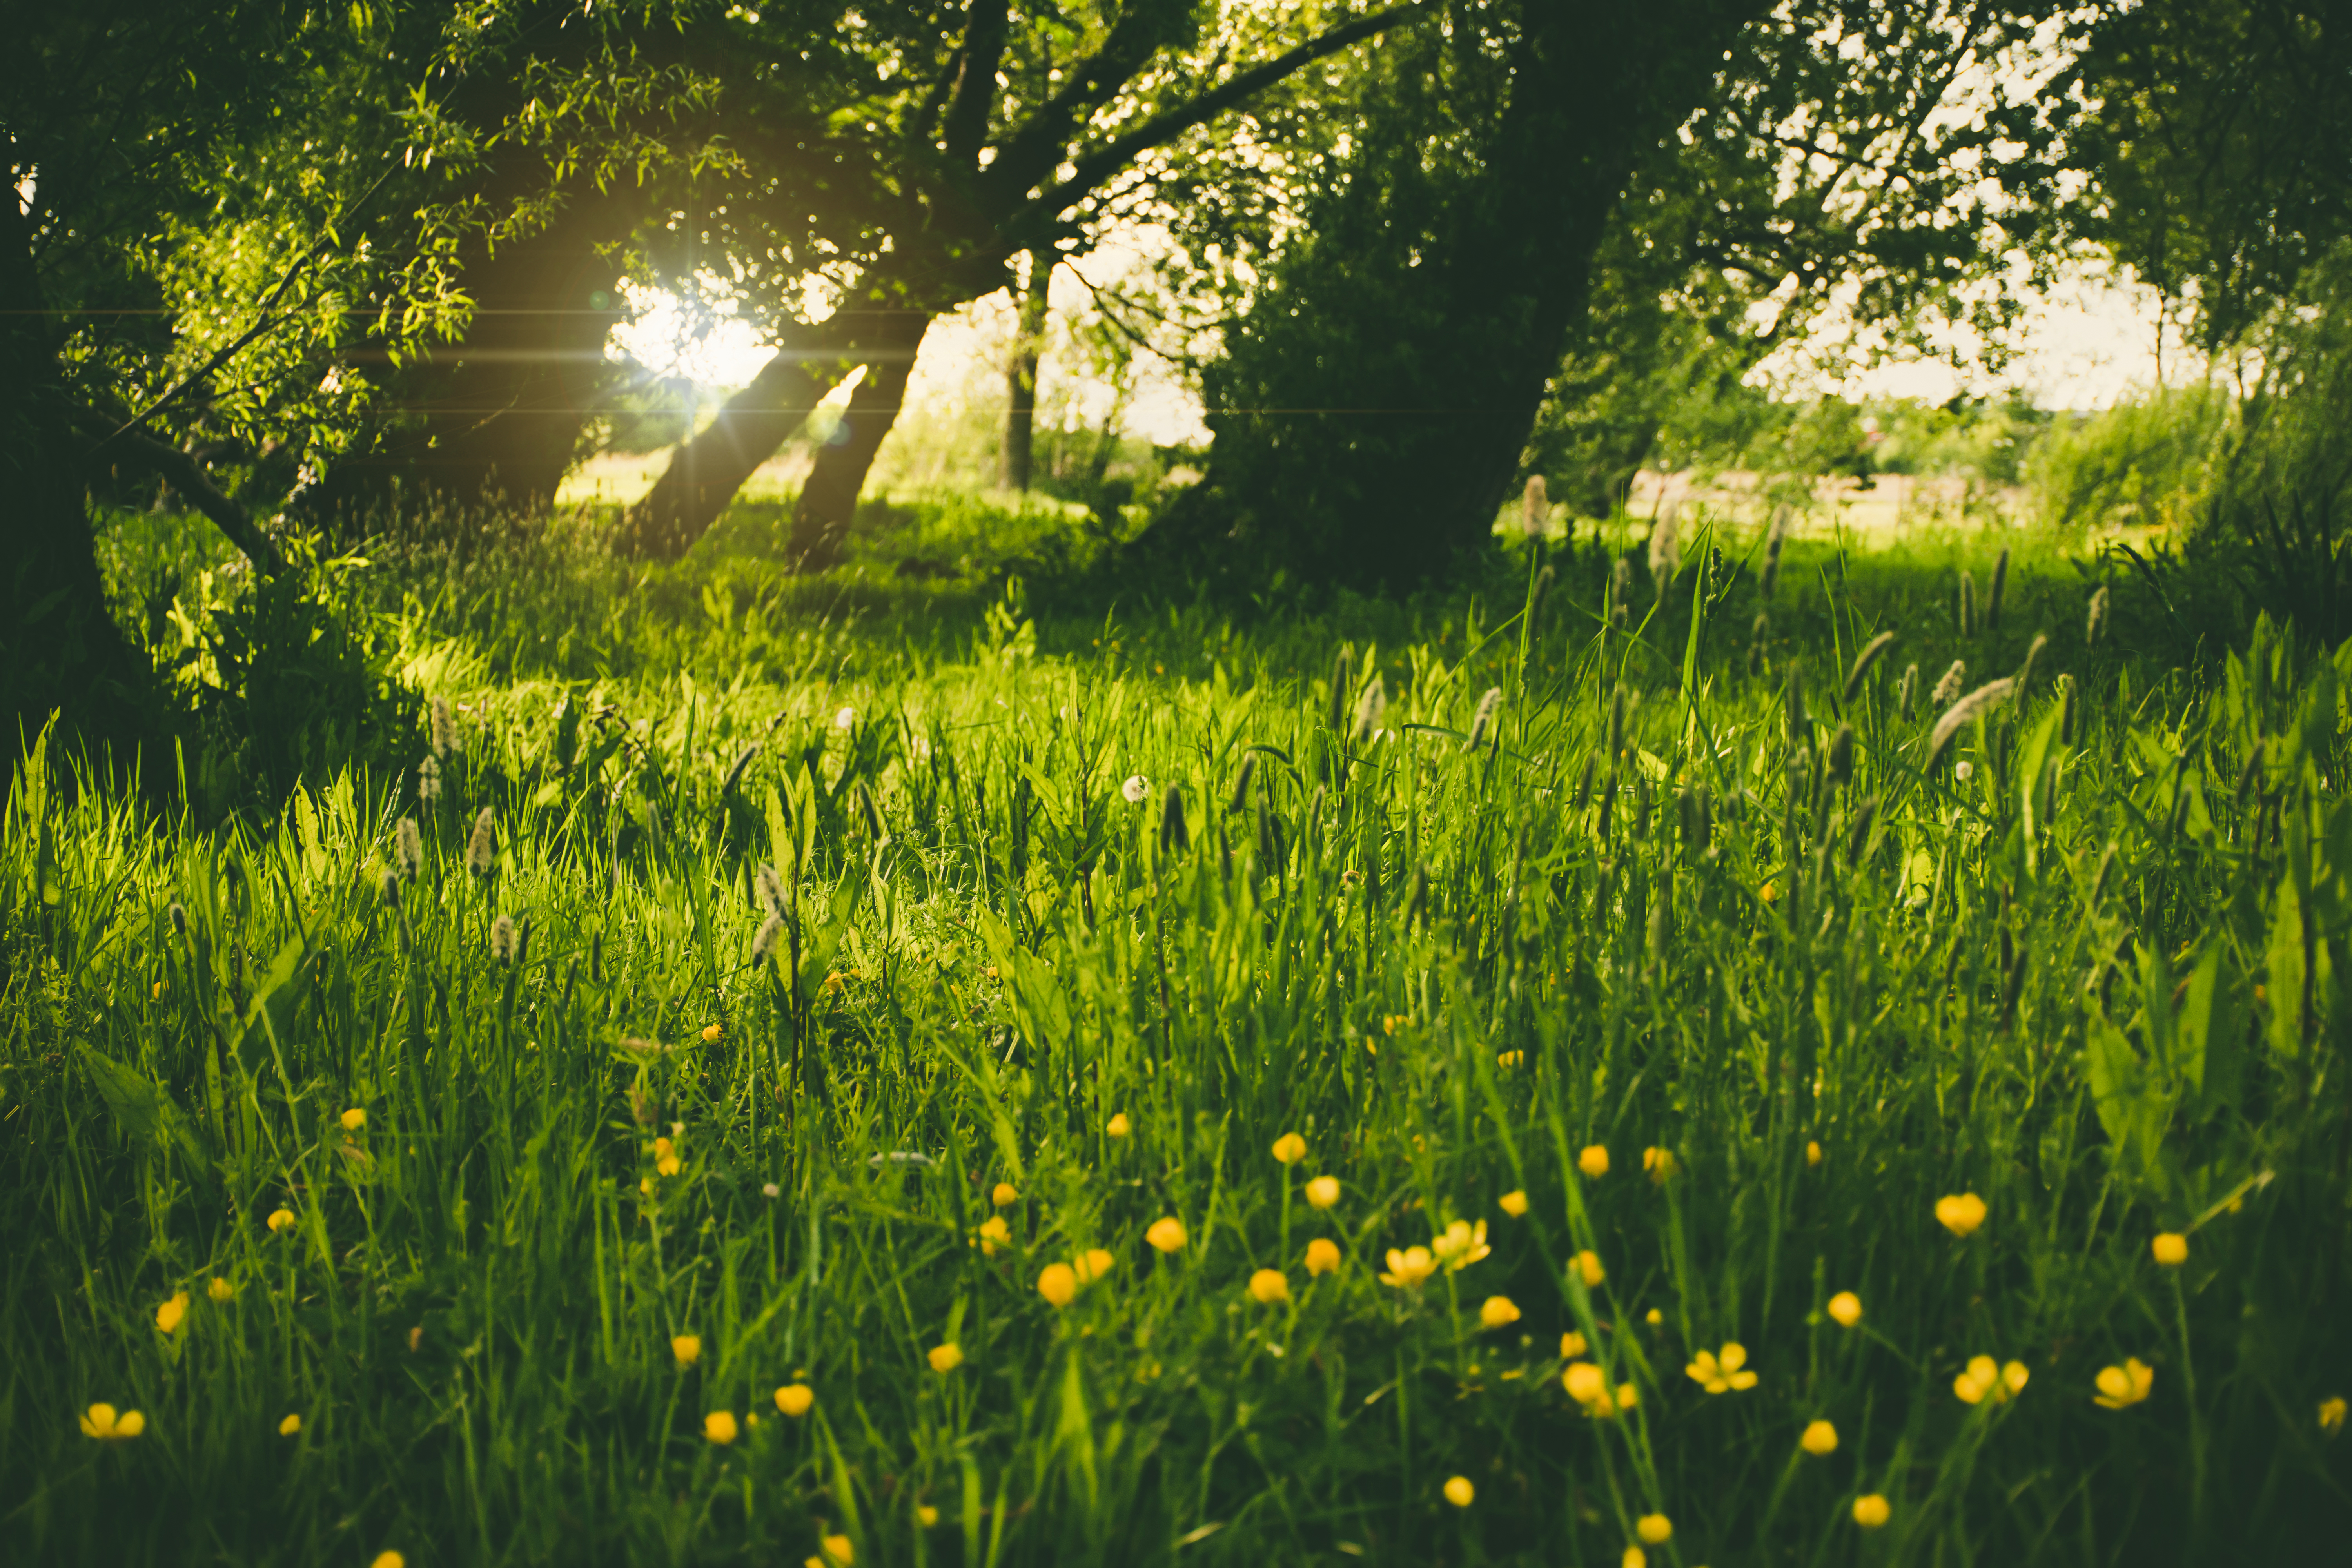
tree, nature, forest, grass, blossom, light, plant, field, lawn, meadow, prairie, sunlight, morning, leaf, flower, bloom, green, reflection, autumn, botany, yellow, flora, wildflower, flowers, grassland, woodland, habitat, ecosystem, natural environment, grass family, woody plant